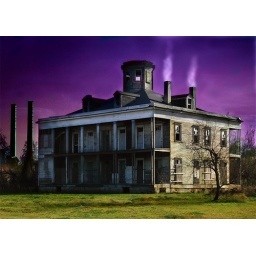
Played around with the saturation to give the sky a purplish/eerie feel. see the black and white version for the story. Kirk